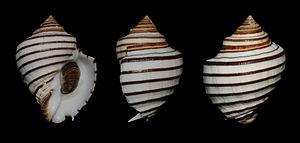
Fasciolariidae est une famille de mollusques gastéropodes de l'ordre des Neogastropoda.
Opeatostoma pseudodon est une espèce de mollusques appartenant à la famille des Fasciolariidae.